Venus of Poetry

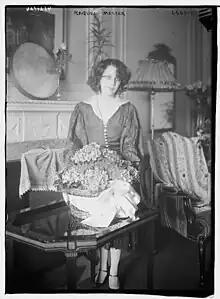
Raquel Meller, the woman behind the painting.

Venus of Poetry is an oil painting by the Spanish artist Julio Romero de Torres, painted in 1913, and now exhibited at the Bilbao Fine Arts Museum. Its dimensions are 93.2 × 154 cm.